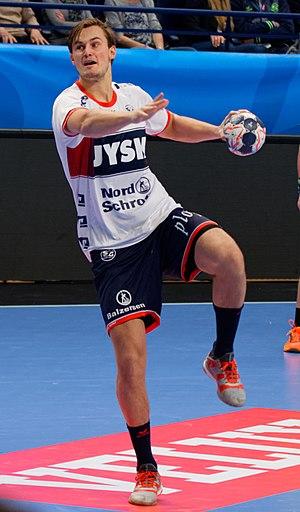
Rencontre de phase de groupe de la ligue des champions 2017/18 entre le PSG et SG Flensburg. A Coubertin, le 17 février 2018. http://www.eurohandball.com/ec/cl/men/2017-18/match/2/103
Magnus Abelvik Rød, né le 7 juillet 1997, est un joueur de handball norvégien professionnel évoluant au poste d'arrière droit au club de SG Flensburg-Handewitt.